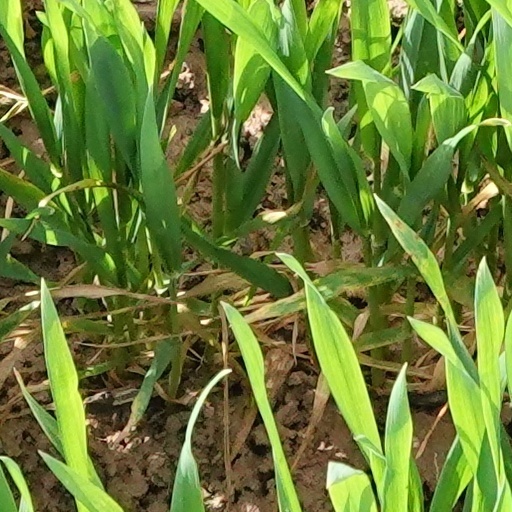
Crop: wheat